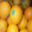
Label: orange